Drifting Home

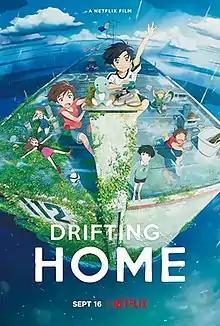
English promotional poster

is a 2022 Japanese animated coming-of-age fantasy adventure comedy-drama film co-written and directed by Hiroyasu Ishida. Produced by Studio Colorido, the film was released simultaneously in Japanese theaters and on Netflix on September 16, 2022.